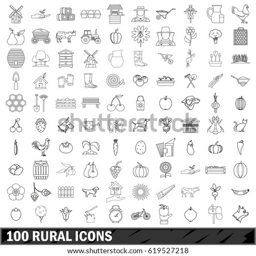
rural icons set in outline style for any design